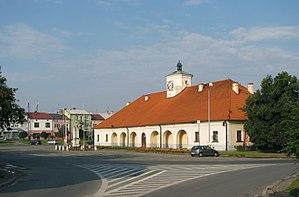
Staszów est une ville polonaise, dans la voïvodie de Sainte-Croix, dans le powiat de Staszów. Elle couvre une superficie de 28,9km² et comptait 16 137 habitants en 2009.